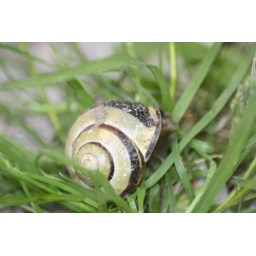
snail house in grass